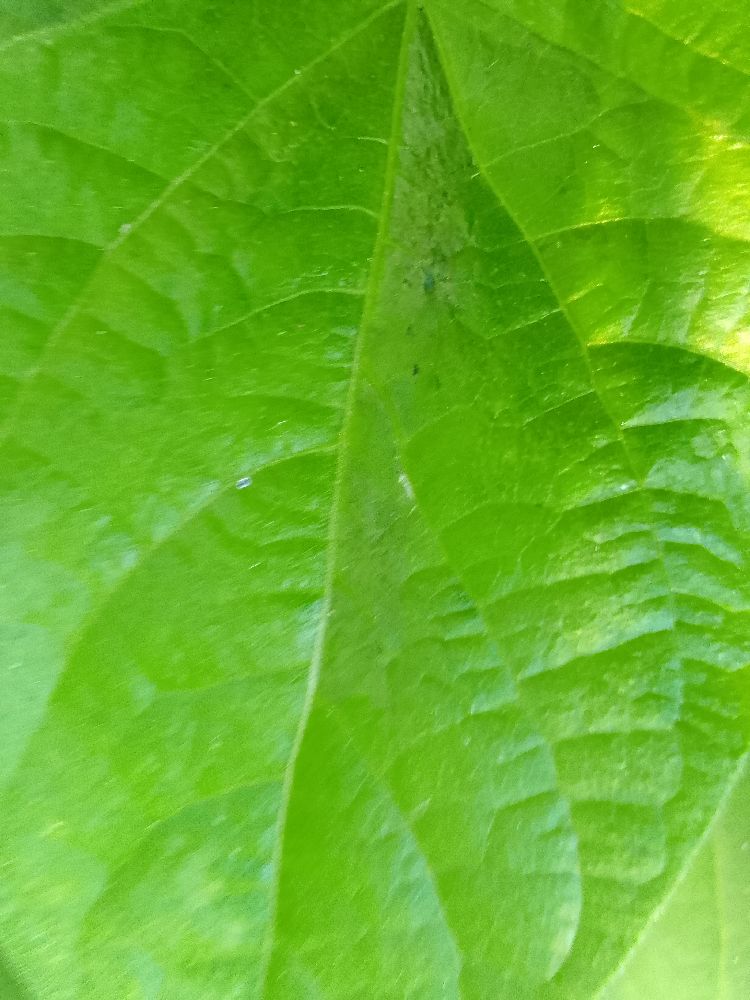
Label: healthy